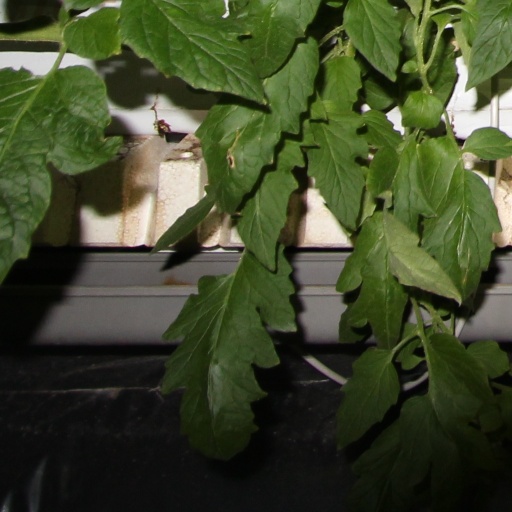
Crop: tomato